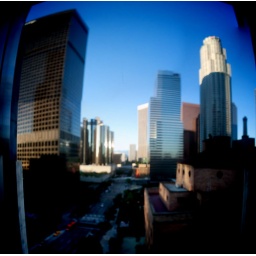
window glass of the standard hotel. downtown LA in the background.